Joseph Parry

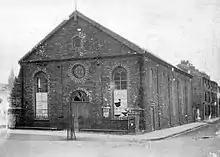
The Temperance Hall on Queen's Road in Aberystwyth in about 1900. Parry's opera "Blodwen" was first performed here in 1878

Parry's opera, "Blodwen", was first performed in Aberystwyth's Temperance Hall on 21 May 1878, although Parry did not publish it until 1888, while at Swansea. This was the first opera written by a Welsh composer and also the first opera to be performed in Welsh. The opera, with its libretto written by Richard Davies, is set during the time of the Welsh Revolt—the last attempt by the Welsh to preserve their independence.